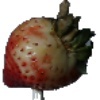
Label: Strawberry 1